Apollo 9

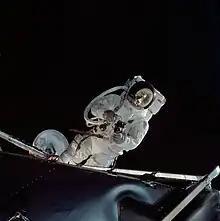
Schweickart during his EVA, photographed by Scott standing up in the command module hatch

Originally scheduled to launch on February 28, 1969, the liftoff of Apollo9 was postponed because all three astronauts had colds, and NASA did not want to risk that the mission might be affected. Around-the-clock labor shifts were required to keep the spacecraft in readiness; the delay cost $500,000. The rocket launched from KSC at 11:00:00 EST (16:00:00 GMT) on March 3. This was well within the launch window, which would have remained open for another three and a quarter hours. Present in the firing control room was Vice President Spiro Agnew on behalf of the new Nixon administration.